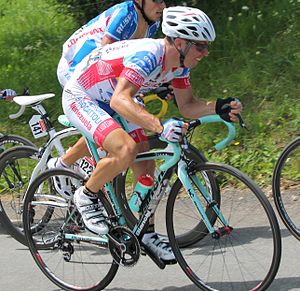
Emanuele Sella
Emanuele Sella er en italiensk professionel cykelrytter, som cykler for det professionelle cykelhold Ceramica Panaria-Navigare. Han er mest kendt for sine 4 etapesejre i Giro d'Italia.